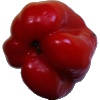
Label: Pepper Red 1